Redstone Test Stand

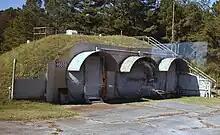
Bunker entrance in 2017

When workers assembled the first Redstone missile at Redstone Arsenal in spring of 1953, the Redstone Interim Test Stand stood ready. A crane hoisted the missile (without the warhead) onto the stand and placed a frame atop the missile. Cables were attached to the frame to steady the missile. After extensive tests, workers fueled the missile and fired the engine for tests lasting no more than 15 seconds. After several successful test runs, the missile went to Cape Canaveral Air Force Station for the test flight. Launches provided valuable information on the guidance system, but most improvements on the propulsion system came from lessons learned at the Interim Test Stand, where engineers could evaluate the internal workings of the propulsion system while it was firmly anchored to the ground. A total of fourteen tests were performed with the first four missiles.